Feeding behavior of spotted hyenas

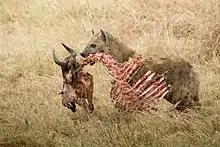
Spotted hyena with a wildebeest skeleton in Karatu, Arusha, Tanzania

The spotted hyena is the most carnivorous member of the Hyaenidae. Unlike its brown and striped cousins, the spotted hyena is primarily a predator rather than a scavenger. One of the earliest studies to demonstrate its hunting abilities was done by Hans Kruuk, a Dutch wildlife ecologist who showed through a 7-year study of hyena populations in Ngorongoro and Serengeti National Park during the 1960s that spotted hyenas hunt as much as lions, and with later studies this has been shown to be the average in all areas of Africa. However spotted hyenas remain mislabeled as scavengers, often even by ecologists and wildlife documentary channels.